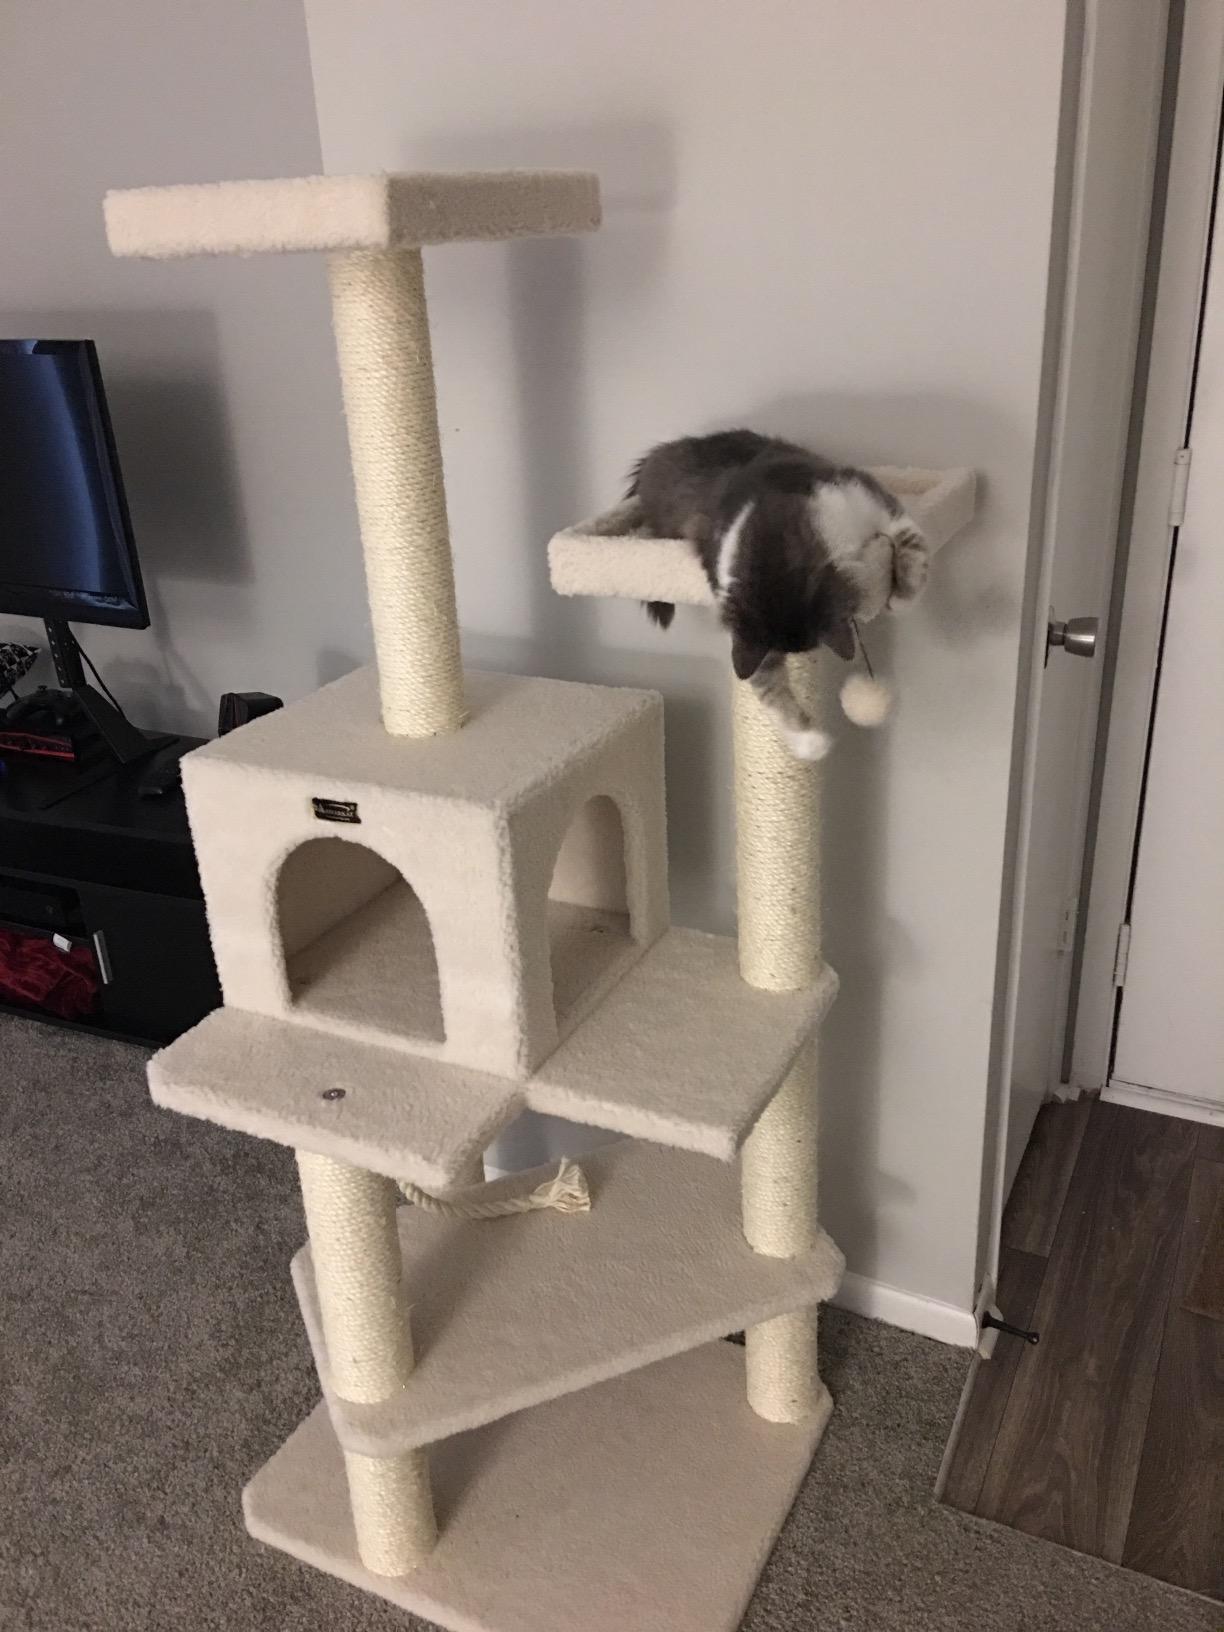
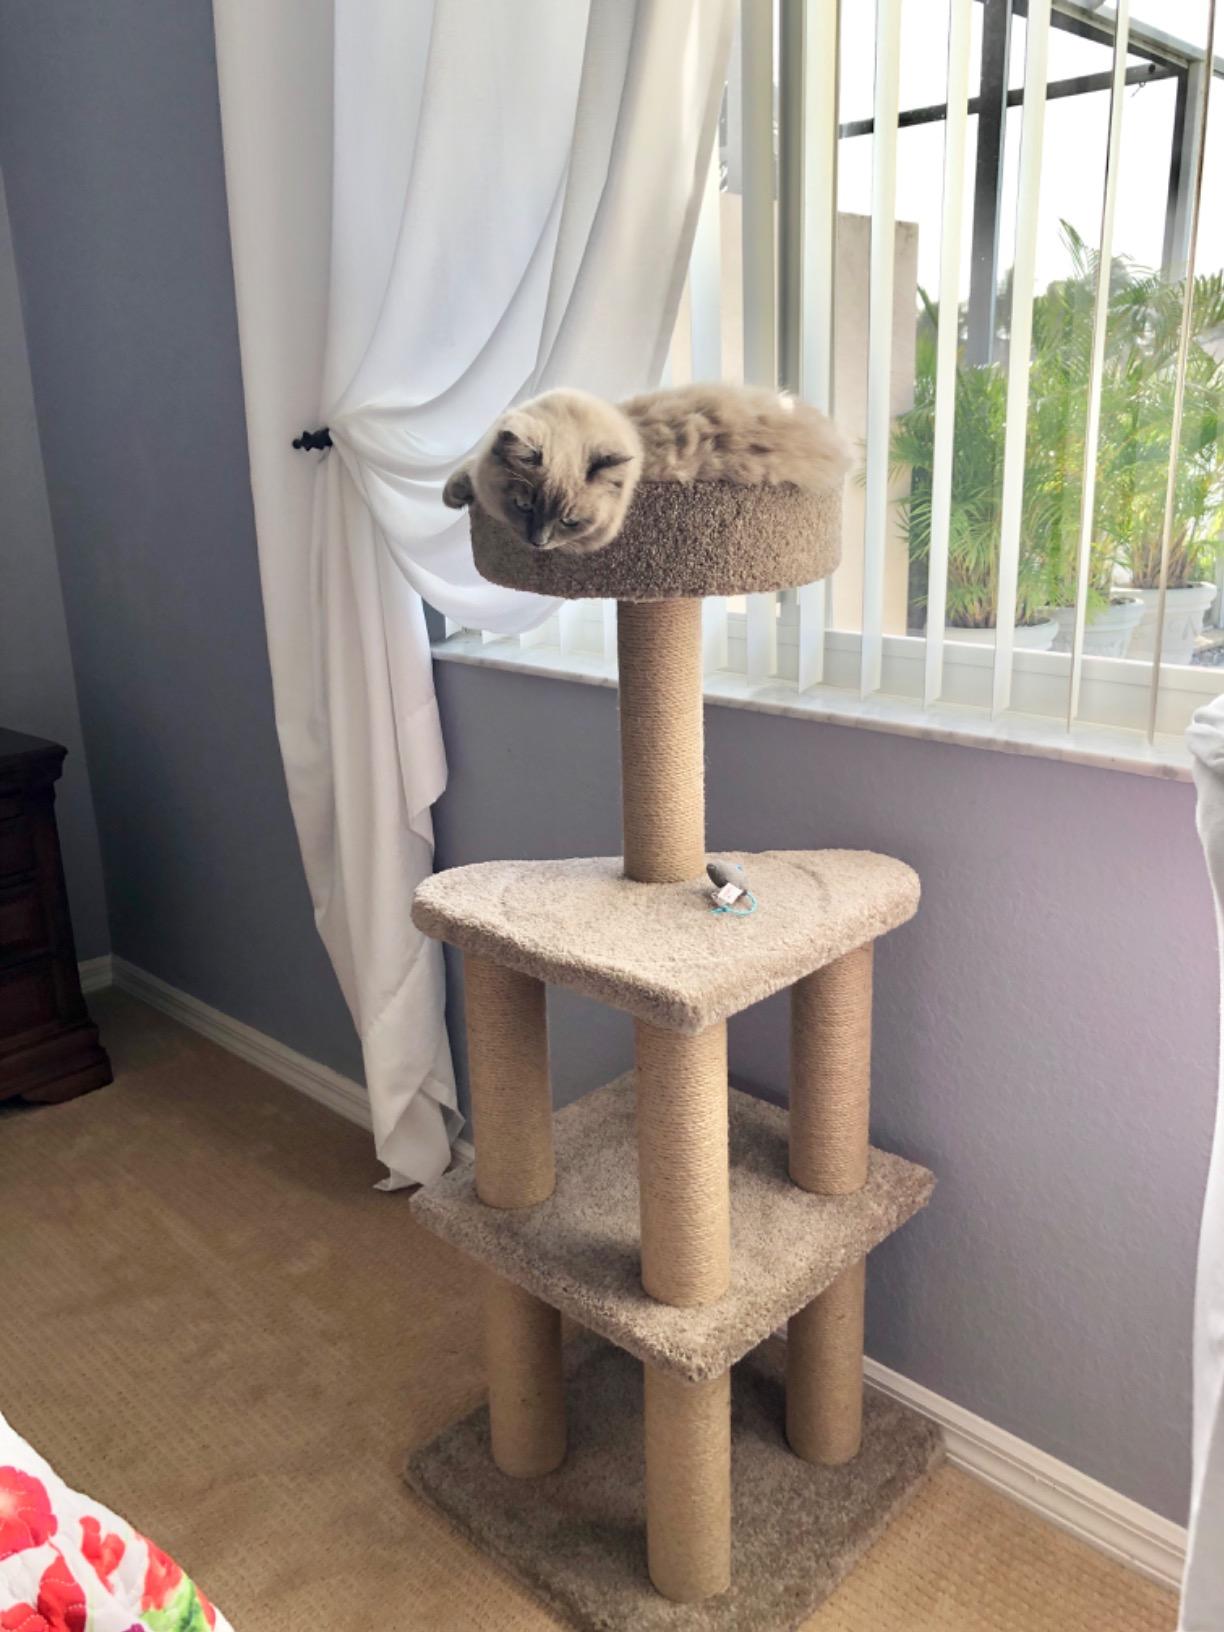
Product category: items_cat tree
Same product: no